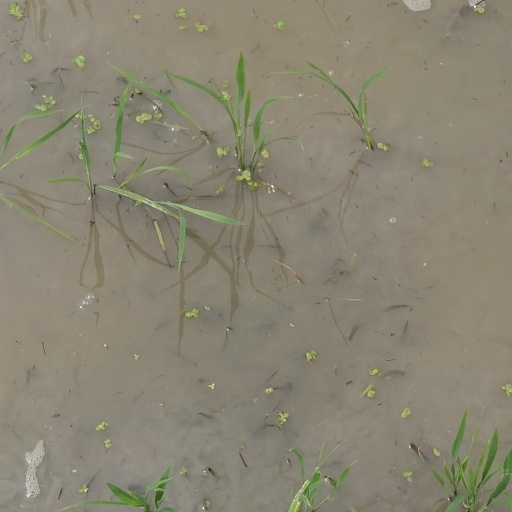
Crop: rice